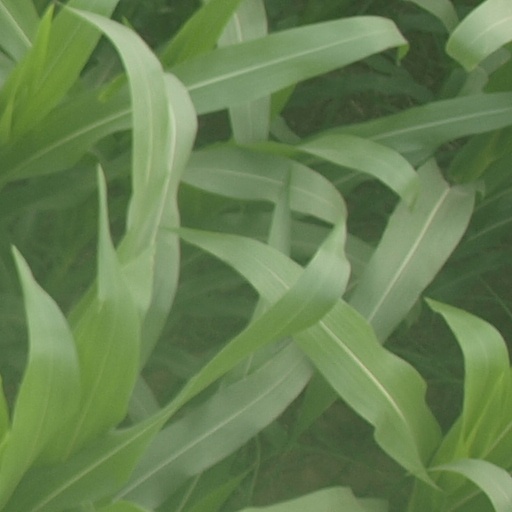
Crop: maize; corn